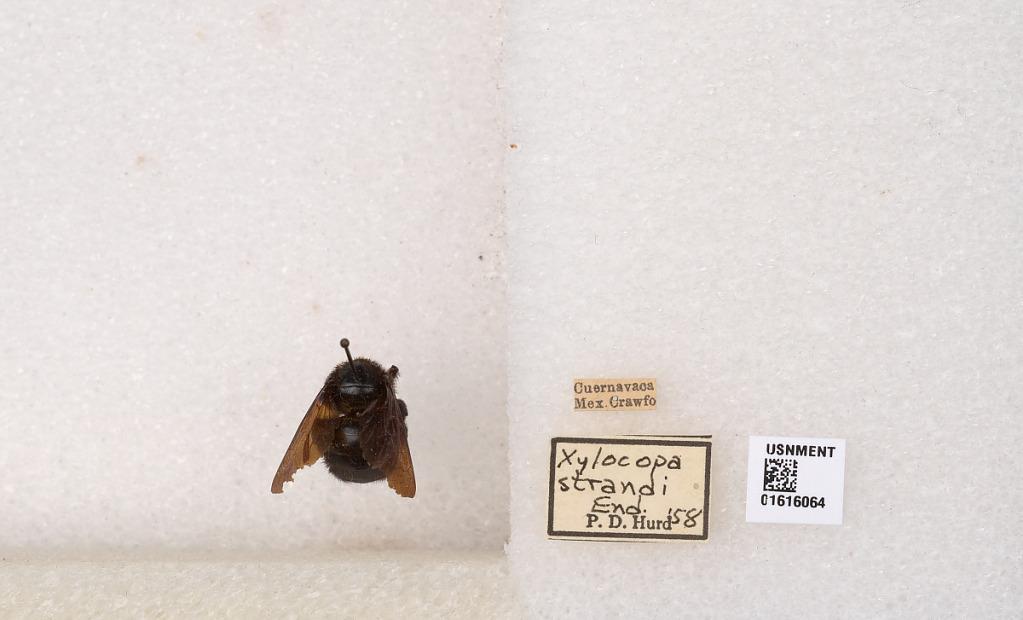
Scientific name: Xylocopa (Stenoxylocopa) strandi Dusmet & Alonso
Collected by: Crawfo
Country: Mexico
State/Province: Morelos
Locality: Cuernavaca
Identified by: Hurd, P. D.